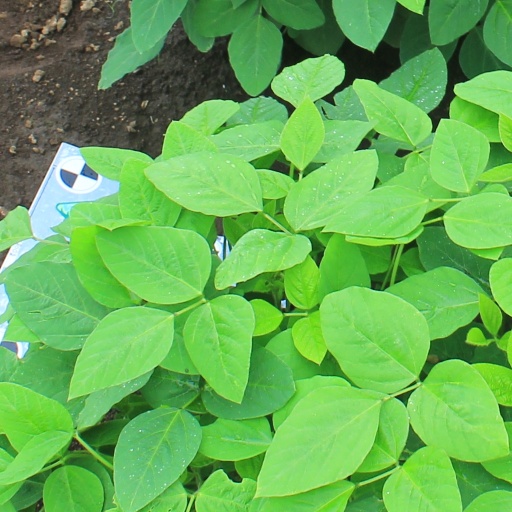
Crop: soybean